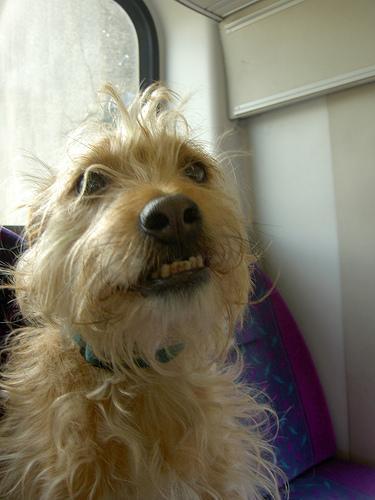
Lakeland_terrier